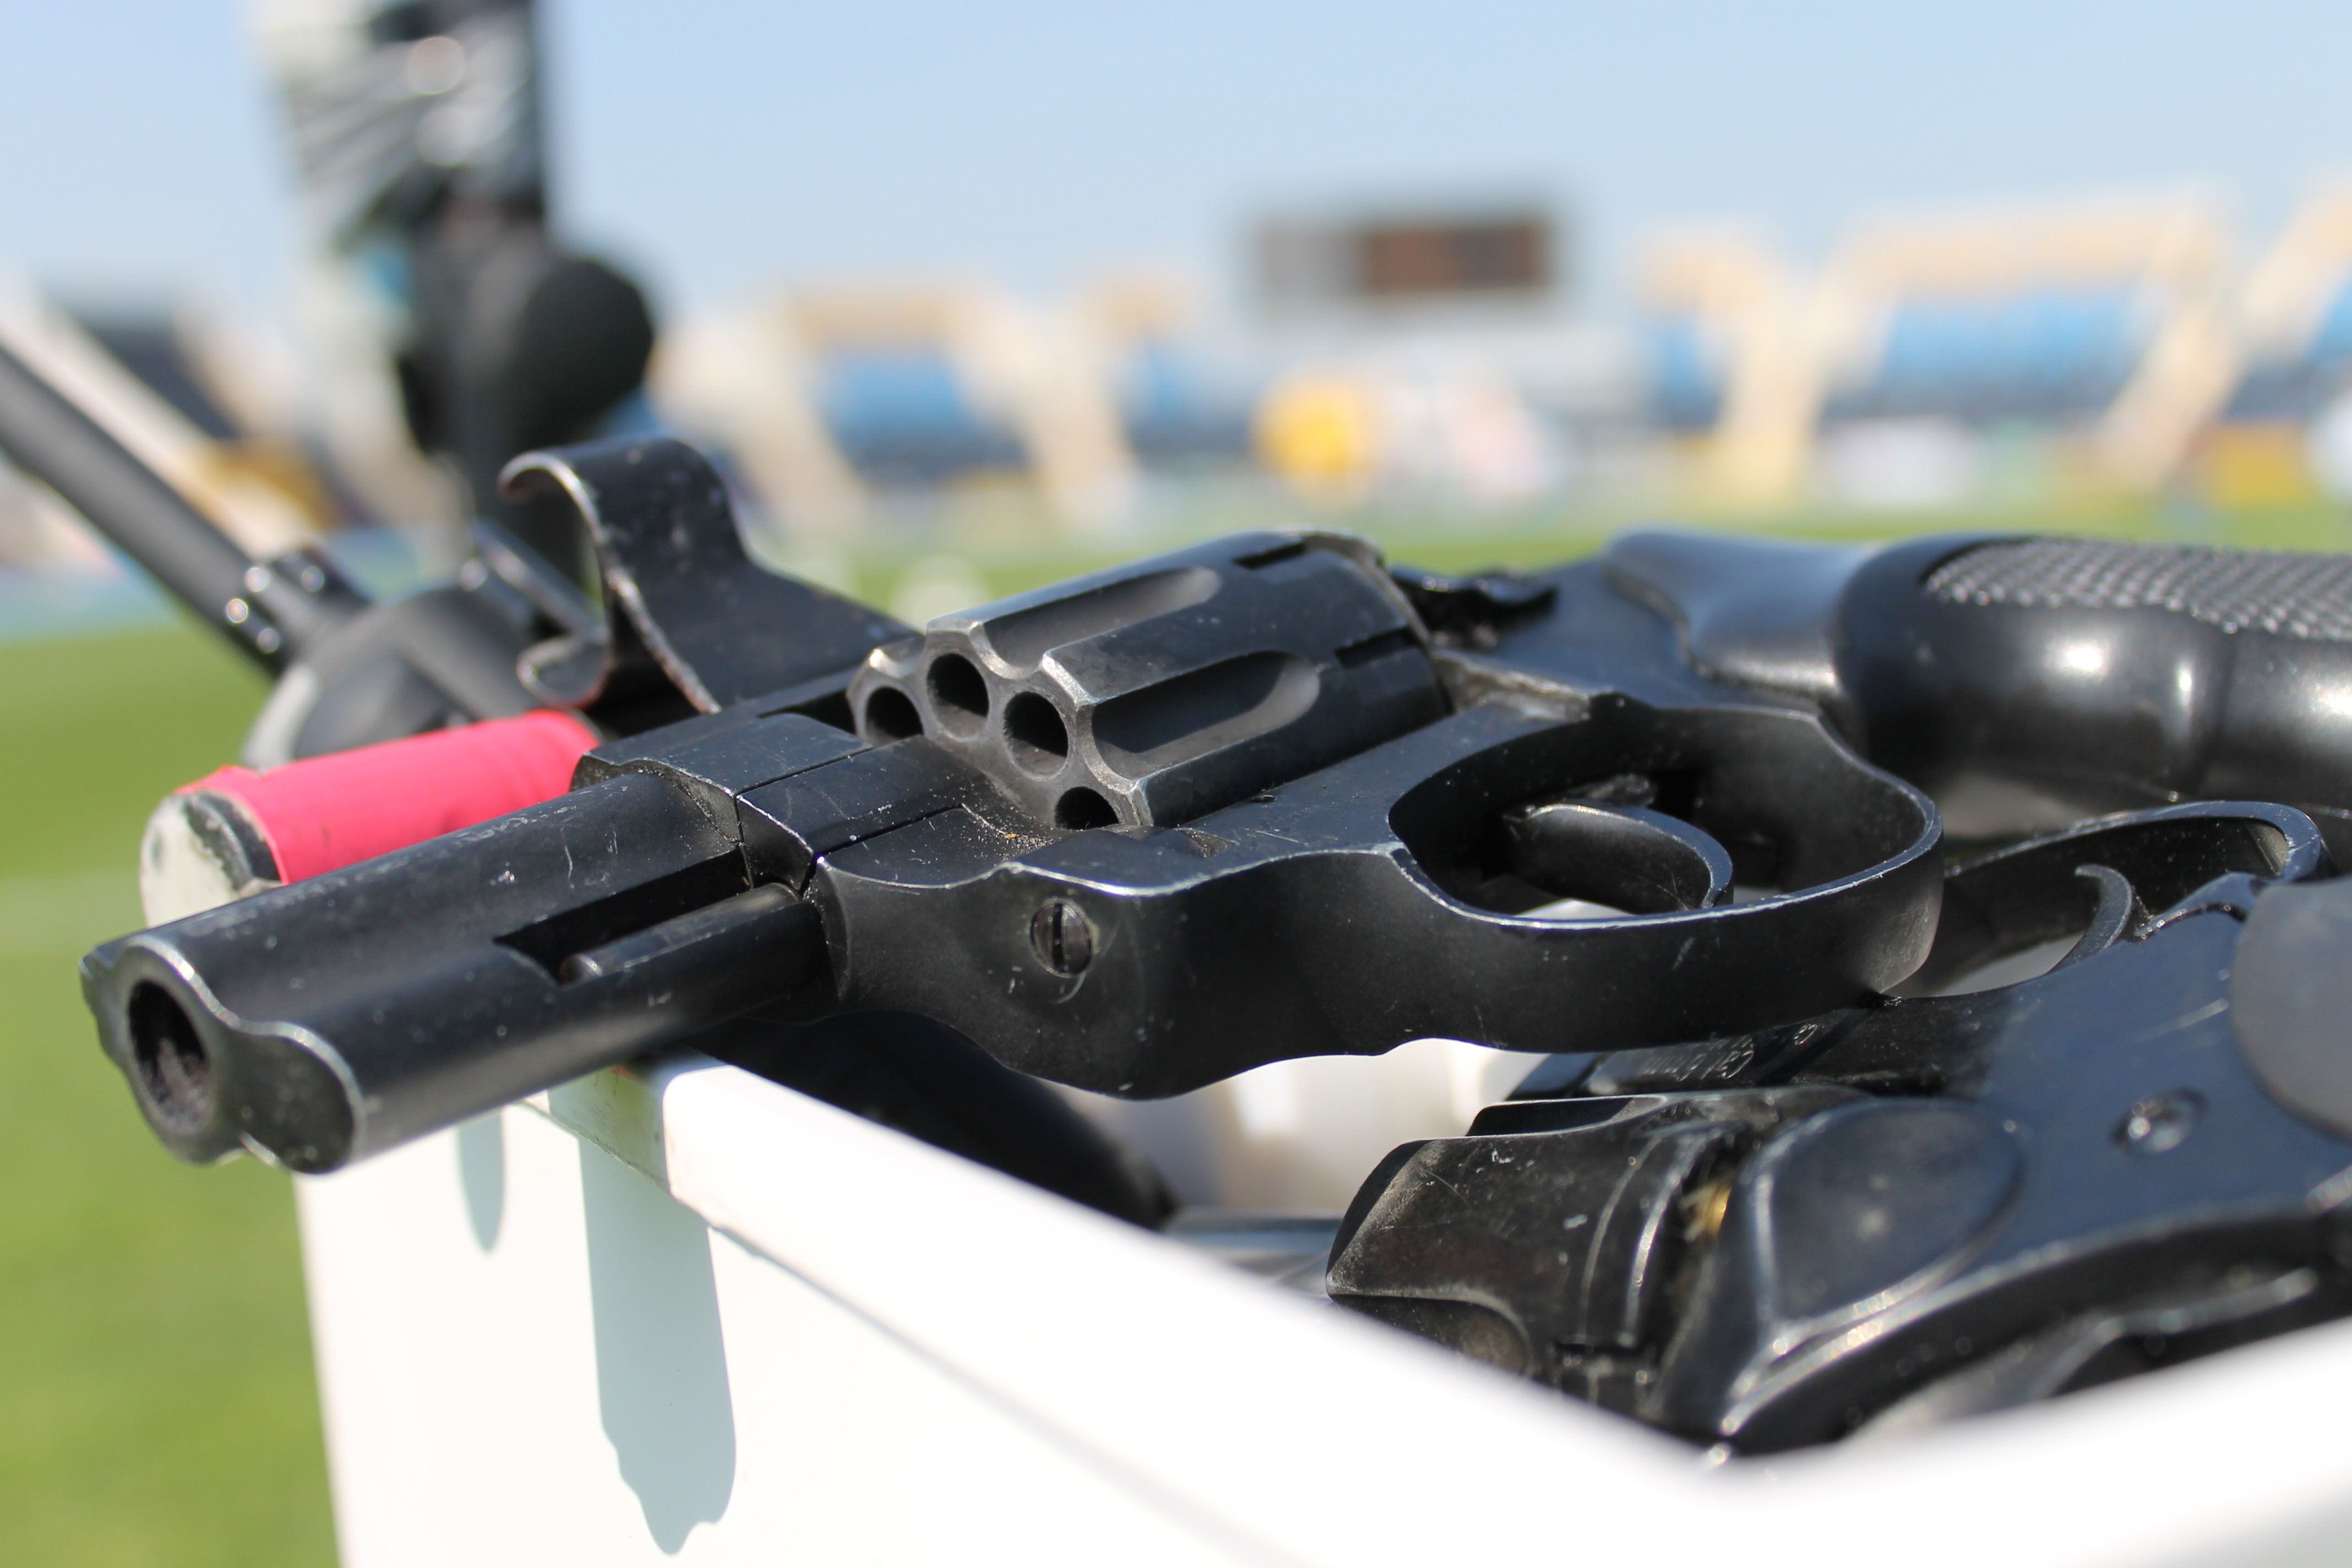
vehicle, weapon, start, gun, athletics, sprint, runs, firearm, bydgoszcz, starter pistol, polish highschool